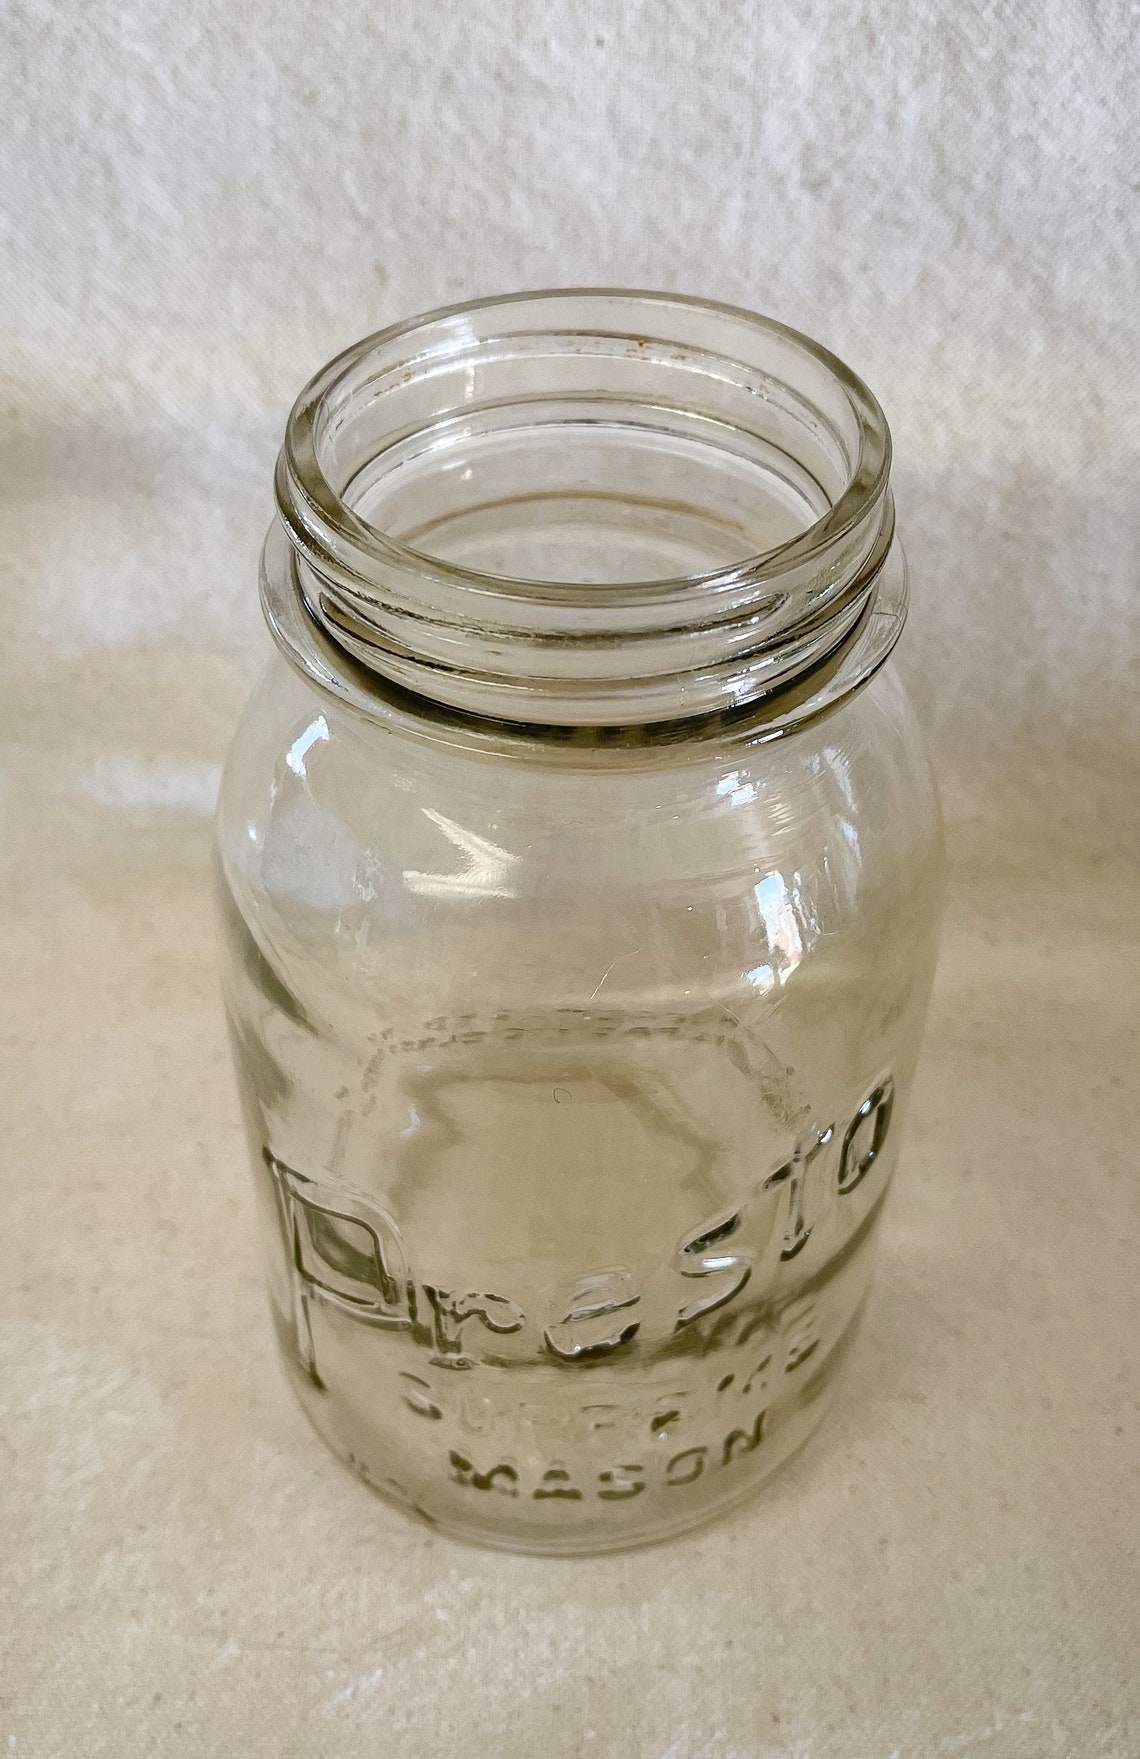
Waste category: glass